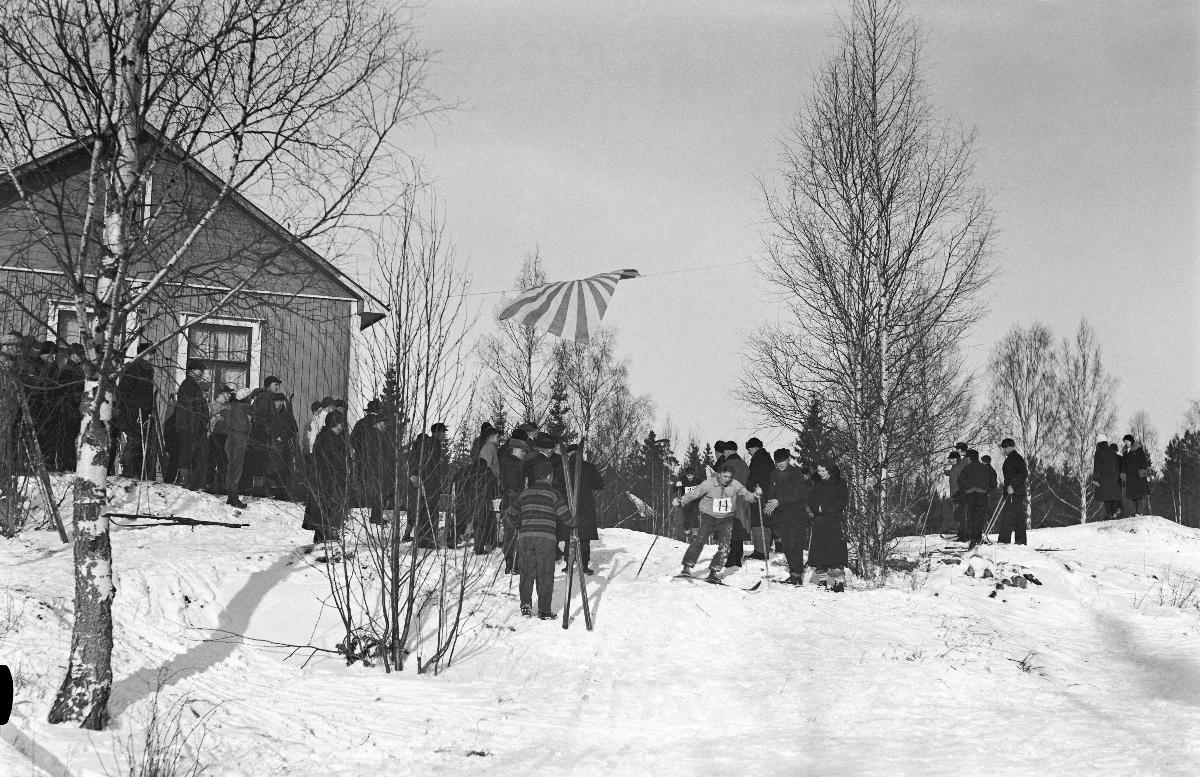
Kansalliset hiihtokilpailut Herttoniemessä
Nationella skidtävlingar i Hertonäs; National skiing competition in Herttoniemi
sisällön kuvaus: Kansalliset hiihtokilpailut Helsingin Herttoniemessä 7.2.1932. content description: National skiing competition in Herttoniemi, Helsinki 7.2.1932. innehållsbeskrivning: Nationella skidtävlingar i Hertonäs, Helsingfors 7.2.1932.
Kuvaaja: Sundström, Hugo, kuvaaja
Vuosi: 1932
Paikka: Suomi; Suomi, Uusimaa, Helsinki, Herttoniemi Helsinki
Aiheet: talviurheilulajit; hiihto; hiihtokilpailut; kilpailut; hiihtäjät; HBL; skiing; competitions; skiers; sport; winter sport; skiing competitions; contests; skiiers; skidåkning; tävlingar; skidåkare; vintersport; skidning; skidare; skidtävling